Aero L-159 ALCA

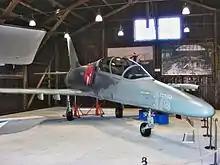
The first L-159 prototype (5831) in the Prague Aviation Museum

The maiden flight of the first L-159 prototype (5831, "376 white") occurred on 2 August 1997 with a two-seat version. On 18 August 1998, the single-seat L-159A prototype (5832, "356 white") first flew; it was completed to Czech customer specifications. On 10 April 2000, the first delivery of the L-159A took place to the Czech Air Force. Prototype (6073) of the two-seat L-159B variant first flew on 1 June 2002.